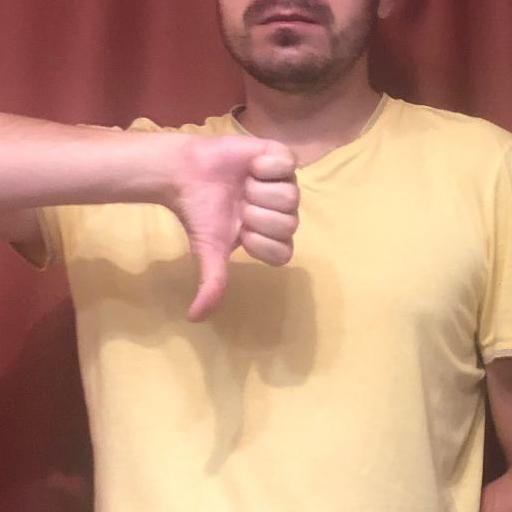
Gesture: dislike